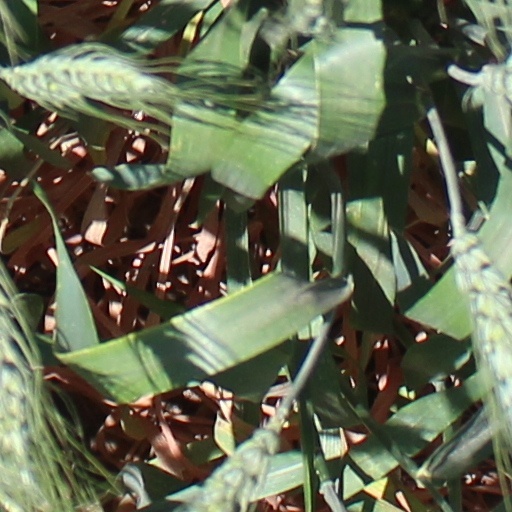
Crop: wheat